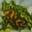
Label: frog